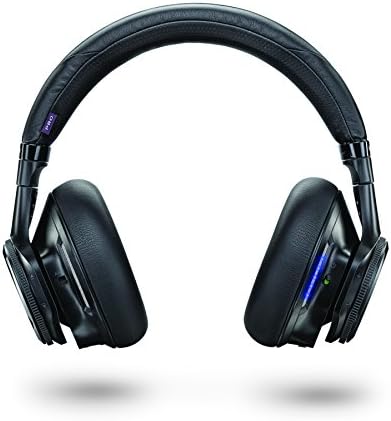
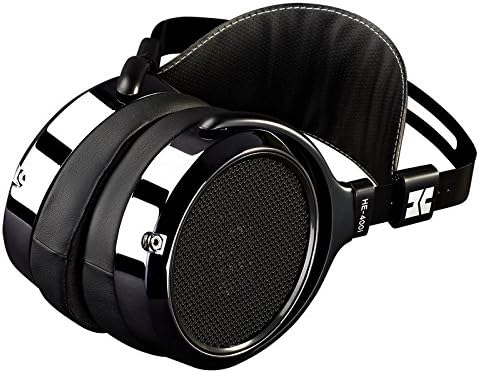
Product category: headphones
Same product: no